Mi'kmaq

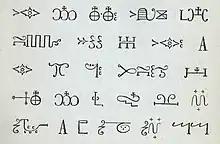
The Holy Mary Rosary prayer in Mi'kmaq hieroglyphics by the Luxembourg missionary Christian Kauder, 1866

Gabriel Sylliboy (1874–1964), a respected Mi'kmaq religious leader and traditional Grand Chief of the Council, was elected as the Council's Grand Chief in 1918. Repeatedly re-elected, he held this position for the rest of his life.